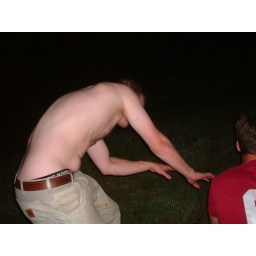
cam crouching and playing air guitar in front of bottle rockets.